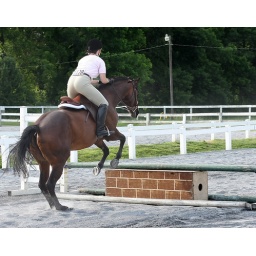
This was a near thing-the horse almost refused the jump. I've seen a girl go flying off when that happens!